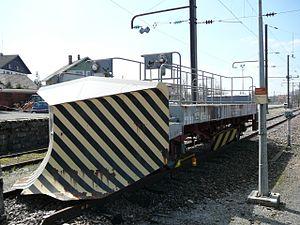
La gare de gare de Frasne est une gare ferroviaire française de la ligne de Dijon-Ville à Vallorbe, située sur le territoire de la commune de Frasne, dans le département du Doubs, en région Bourgogne-Franche-Comté.
Un chasse-neige ferroviaire est un wagon spécialisé d'un train qui utilise un soc ou une lame pour repousser la neige hors de la voie ferrée. Les chemins de fer sont confrontés comme les autres types de transport aux intempéries dues à la neige. Pour cela ils utilisent des matériels spécialisés et de différents types pour le déboudinage: action permettant de dégager le dessus du patin du rail et son côté intérieur de tout obstacle pour permettre le passage des boudins de roue.
Un chasse-neige, ou une gratte et une charrue à neige au Canada, est un engin de service hivernal destiné au déneigement pour débarrasser la voirie de la neige et la rendre praticable aux autres véhicules sur la route comme sur le rail. Cet appareil est muni d'un ou de plusieurs versoirs à l'avant, utilisés pour pousser la neige sur le bas-côté.